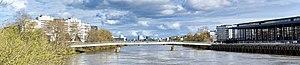
Vue panoramique de la passerelle Victor-Schoelcher. (Nantes, Loire-Atlantique, Pays de la Loire, France)
La passerelle Victor-Schœlcher est une passerelle piétonnière franchissant le bras de la Madeleine de la Loire à Nantes.